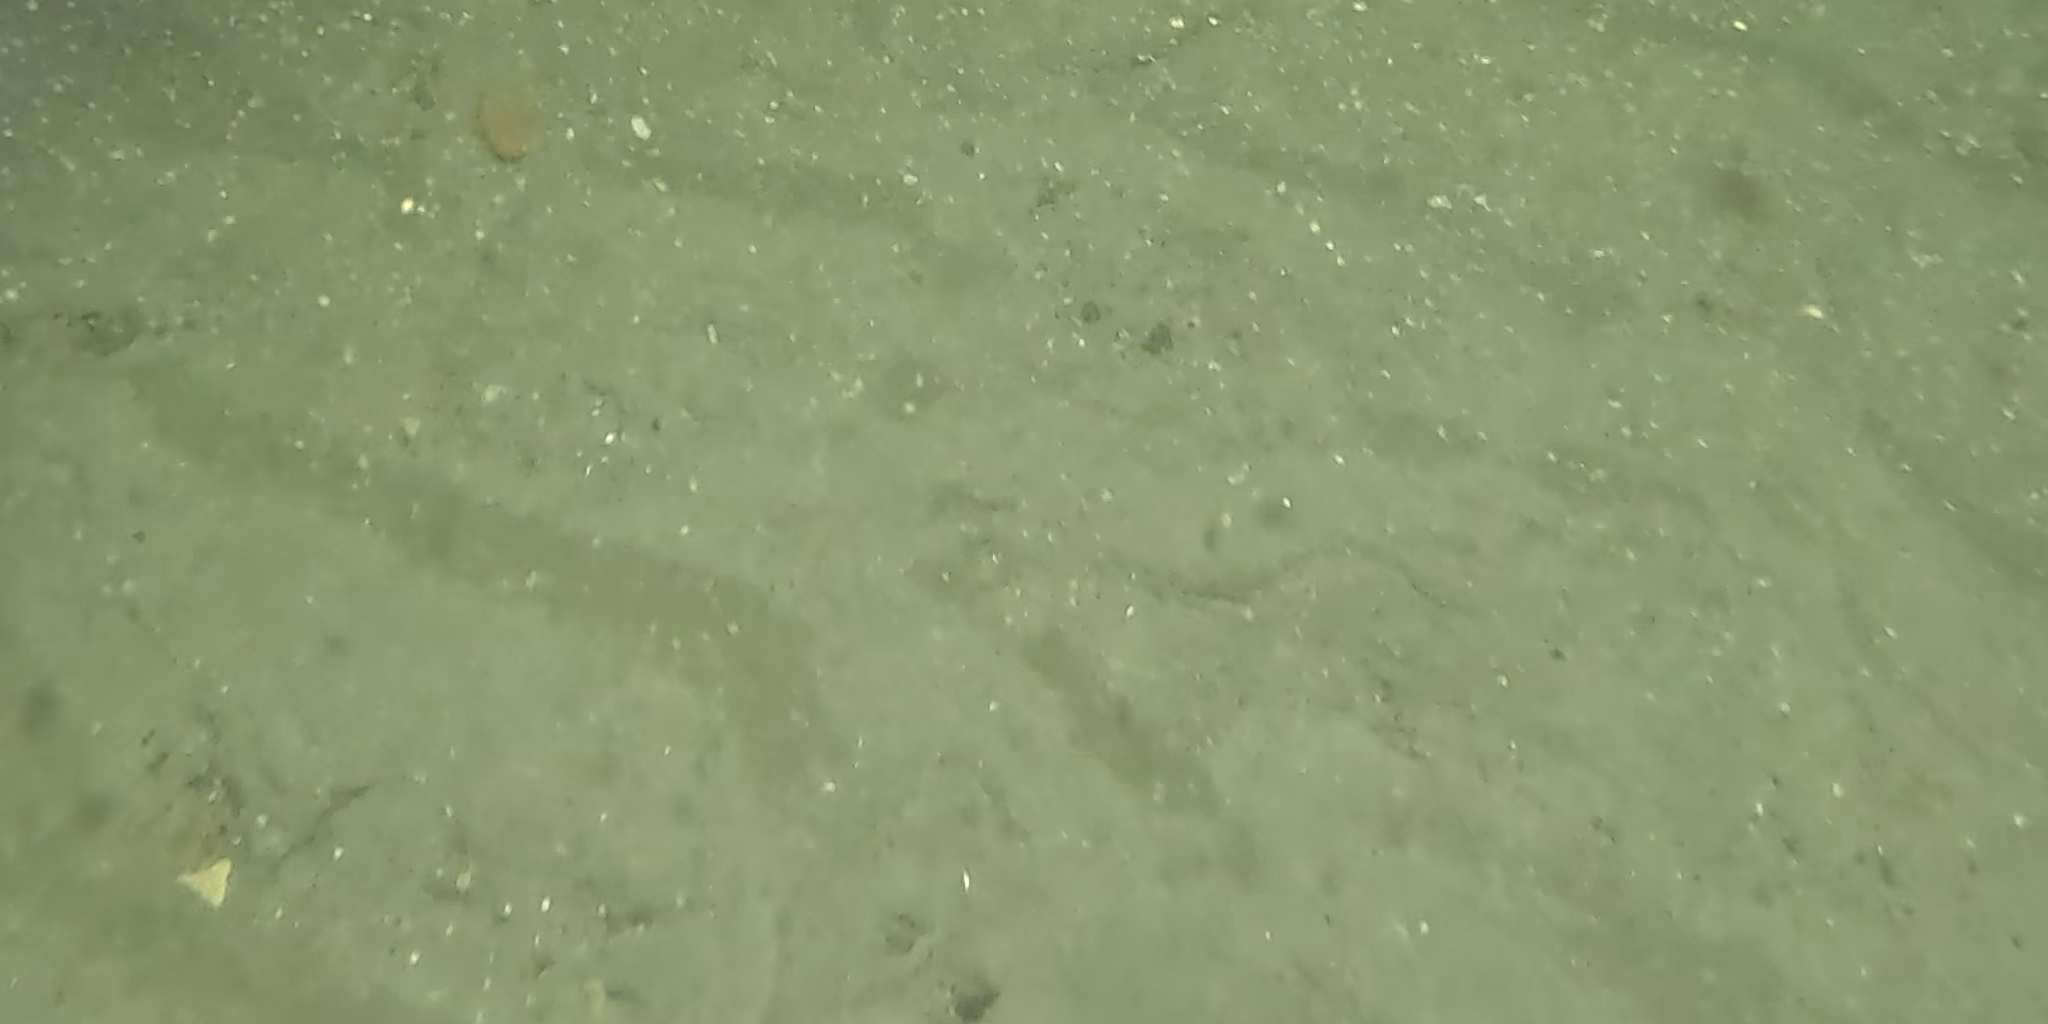
Seabed habitat: sand